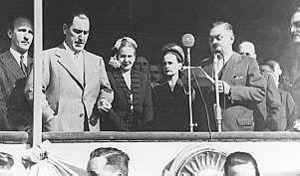
Rodolfo Freude était un homme politique argentin.